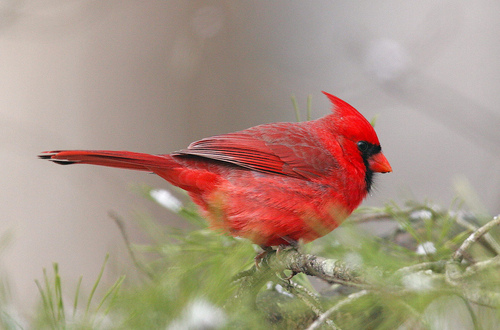
a small red bird has a short red bill, a dark black eye patch, a black chest and long tail feathers with black outer rectrices.
this small bird is red in color and his supercillary and inner stripe is black in colorthe bird has a red overall body color aside from a black patch on the base of it's red short bill.
this bird is almost all red in color, except a little black under its bill, and around its eyes.
a medium sized bird with a bill that curves downwards ,and a red belly
this is a red bird with a short red beak, black patches around the eyes, and black on the wingtips, with small feet.
this bird has wings that are red and has an orange bill
this bird has a red body, with black feathers on its face, a small red beak, and a long tail.
a bright red bird with black rectrices and a red bill.
this red has a brown crown, red primaries, and a red belly.
Species: Cardinal